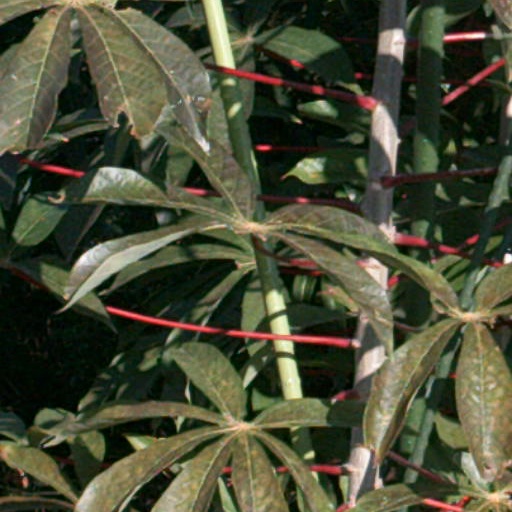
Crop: cassava